Mountain Fork

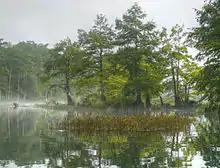
Bald Cypress trees often line the lower Mountain Fork.

The Mountain Fork rises in the Ouachita Mountains in Le Flore County, Oklahoma, and then flows southeastwardly into Polk County, Arkansas, then southwestwardly into McCurtain County, Oklahoma, where it turns southward for the remainder of its course. It joins the Little River in McCurtain County, southeast of Broken Bow.